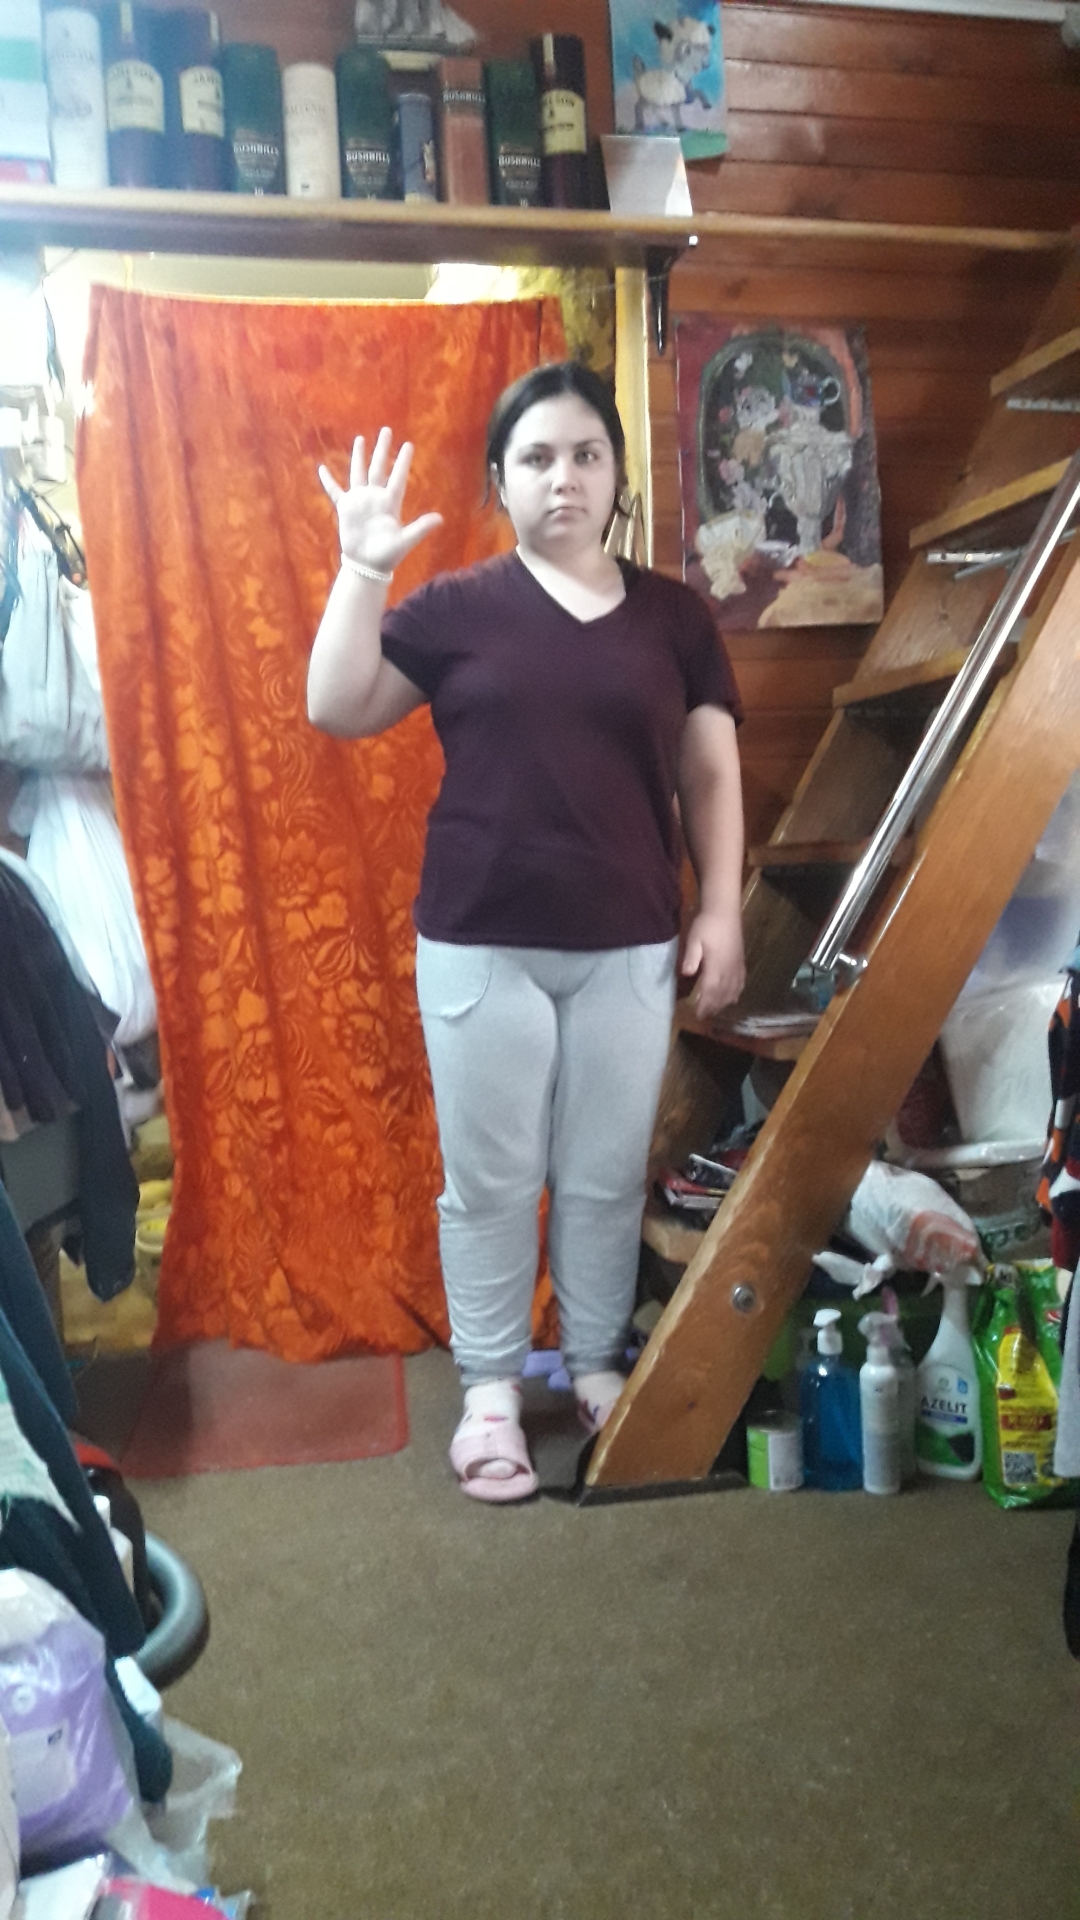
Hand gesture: palm